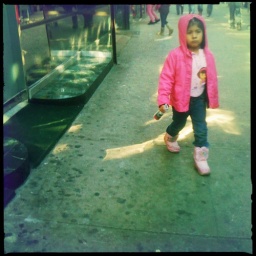
girl in street